Joe Litterio

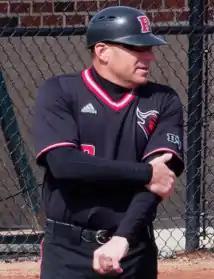
Litterio with Rutgers in 2018

Joe Litterio (born January 15, 1971) is an American college baseball coach, was the head coach of the Rutgers Scarlet Knights baseball team. He has held that position since the 2014 season until the end of the 2019 season. After his playing career with the Scarlet Knights, Litterio served as a volunteer assistant with his alma mater while also coaching at Immaculate Conception High School. He then became an assistant at Monmouth for four seasons before one season as an assistant with Winthrop. He then earned his first head coaching job at Wagner, where he remained for twelve seasons. In 2012, he returned to Rutgers as associate head coach under Fred Hill before assuming the top role two years later. On May 28, 2019, Litterio was let go by not having his contract renewed.